Bugs Bunny and the Three Bears

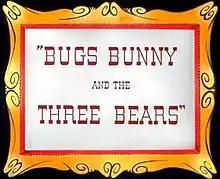

Bugs Bunny and the Three Bears is a 1944 "Merrie Melodies" cartoon short directed by Chuck Jones and written by Tedd Pierce. The short was released on February 26, 1944, and features Bugs Bunny. This short marks the first appearance of Jones' dysfunctional version of The Three Bears, and is a parody of the old fairy tale, "Goldilocks and The Three Bears".